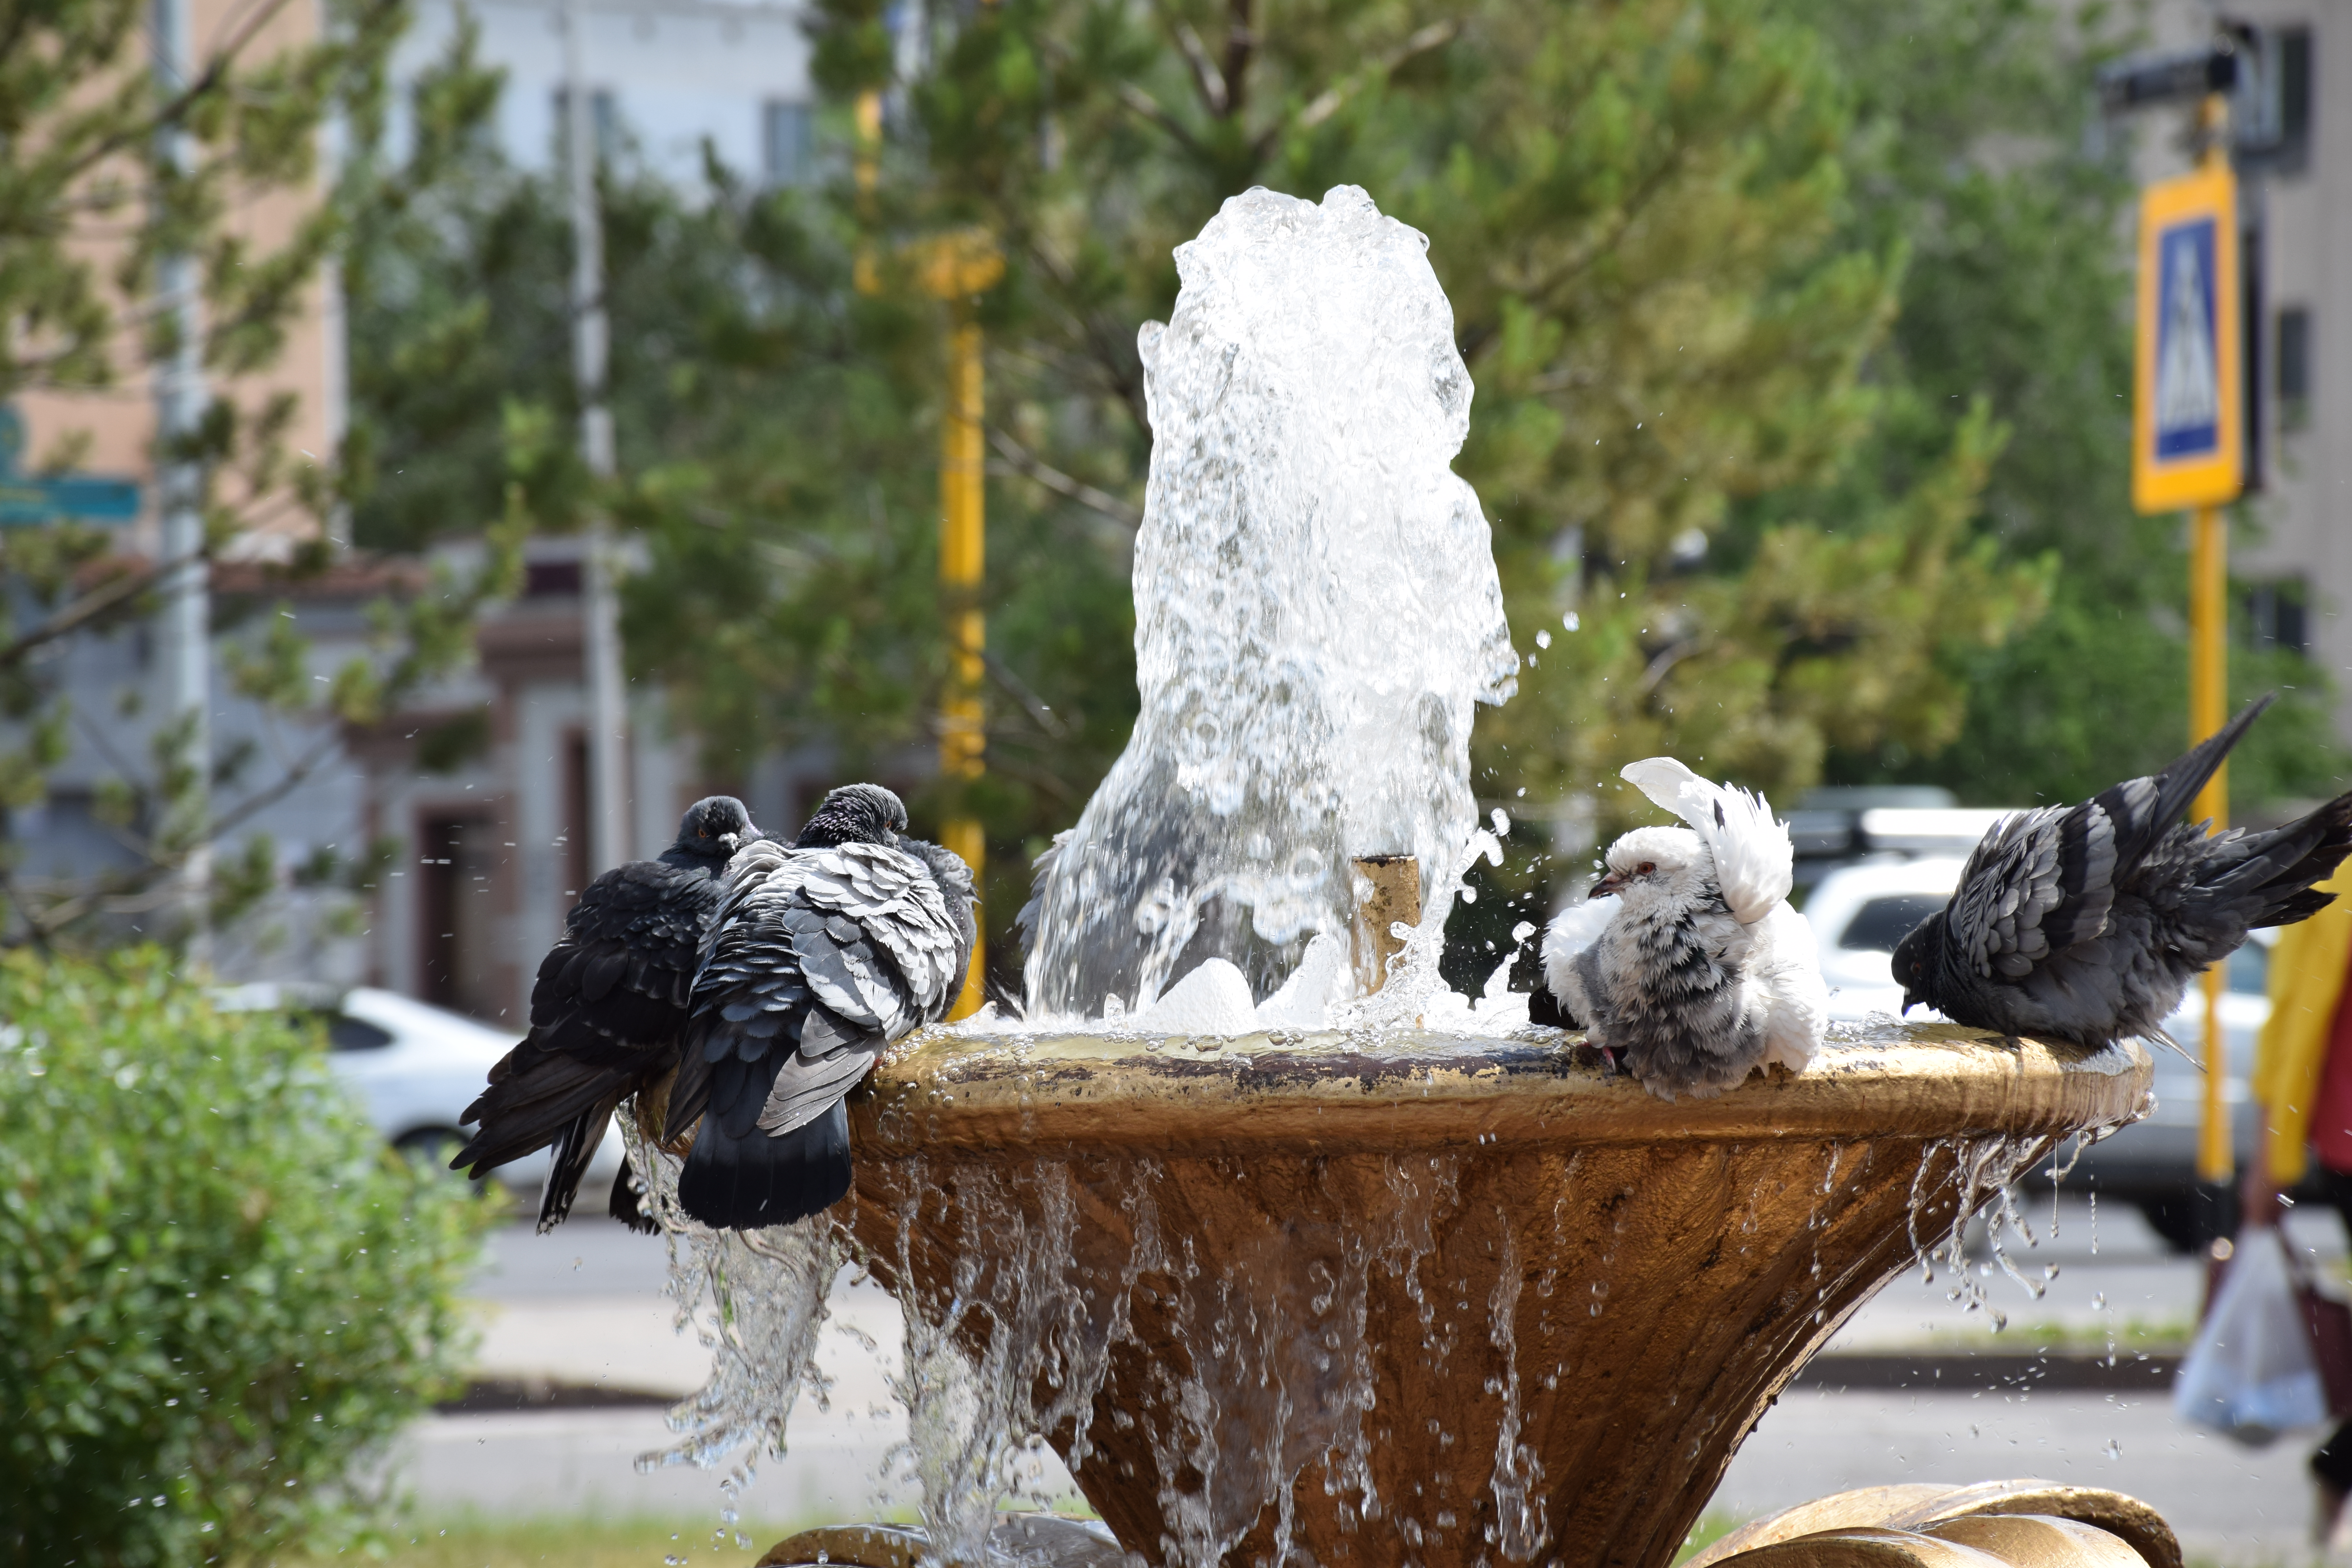
birds, fountain, water, statue, bird bath, sculpture, water feature, plant, stone carving, bird